Mamie Stuart

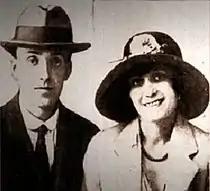
Mamie Stuart and George Shotton, pictured shortly after their March 1918 wedding.

Shortly after the disbandment of "The Five Verona Girls", in July 1917, Stuart (then aged 23) became acquainted with a marine engineer named George Shotton in their native Sunderland. Shotton introduced himself to Stuart as a widower, and the two soon began a relationship, with Shotton purchasing a diamond engagement ring for her within months of their acquaintance. Less than a year after their acquaintance, they had married in South Shields. The newlyweds then held their honeymoon in Droitwich Spa. Shotton and Stuart initially lived in Bristol before relocating to Swansea, residing in a property in Trafalgar Terrace for six months. The two then moved to live in Caswell Bay in the late summer of 1919, residing in a rented remote cottage overlooking Swansea Bay named Ty-Llanwydd. Stuart maintained regular correspondence with her family in Sunderland from this residence.